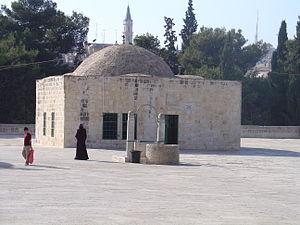
L'esplanade des Mosquées est une appellation française de l'espace situé dans la vieille ville de Jérusalem, connu comme le Mont du Temple.